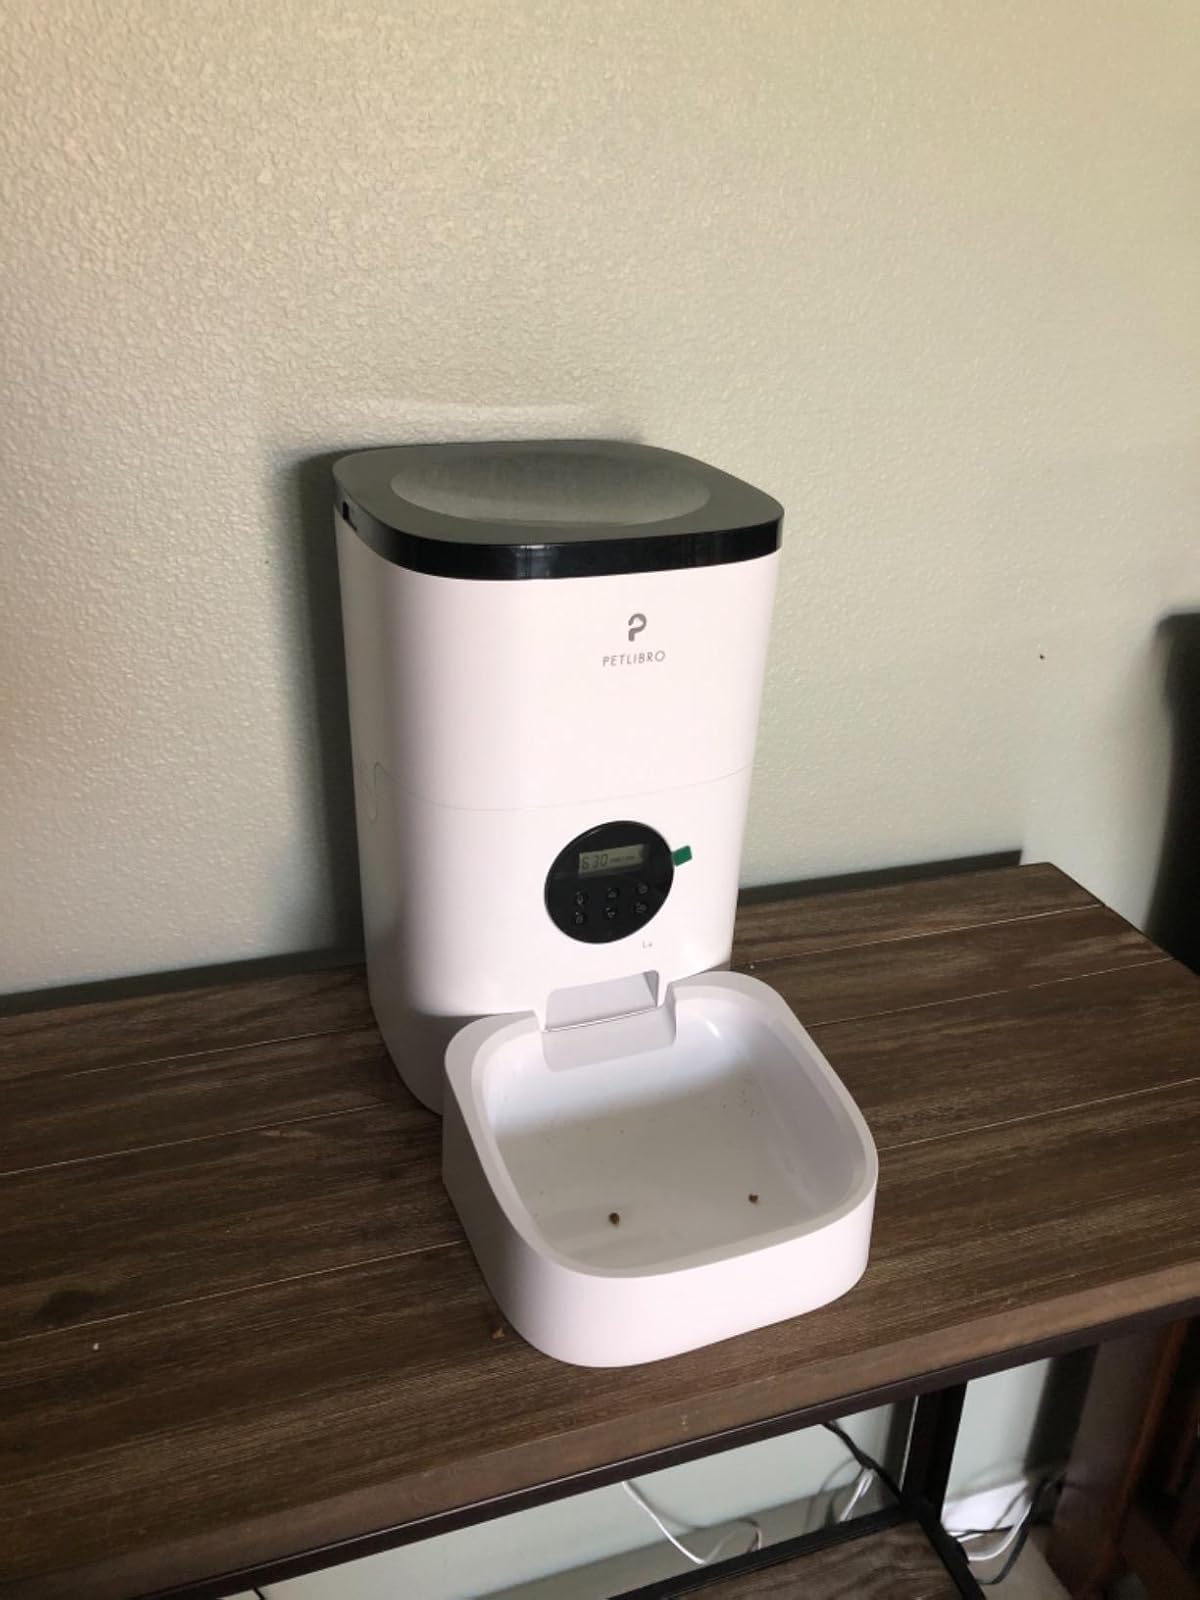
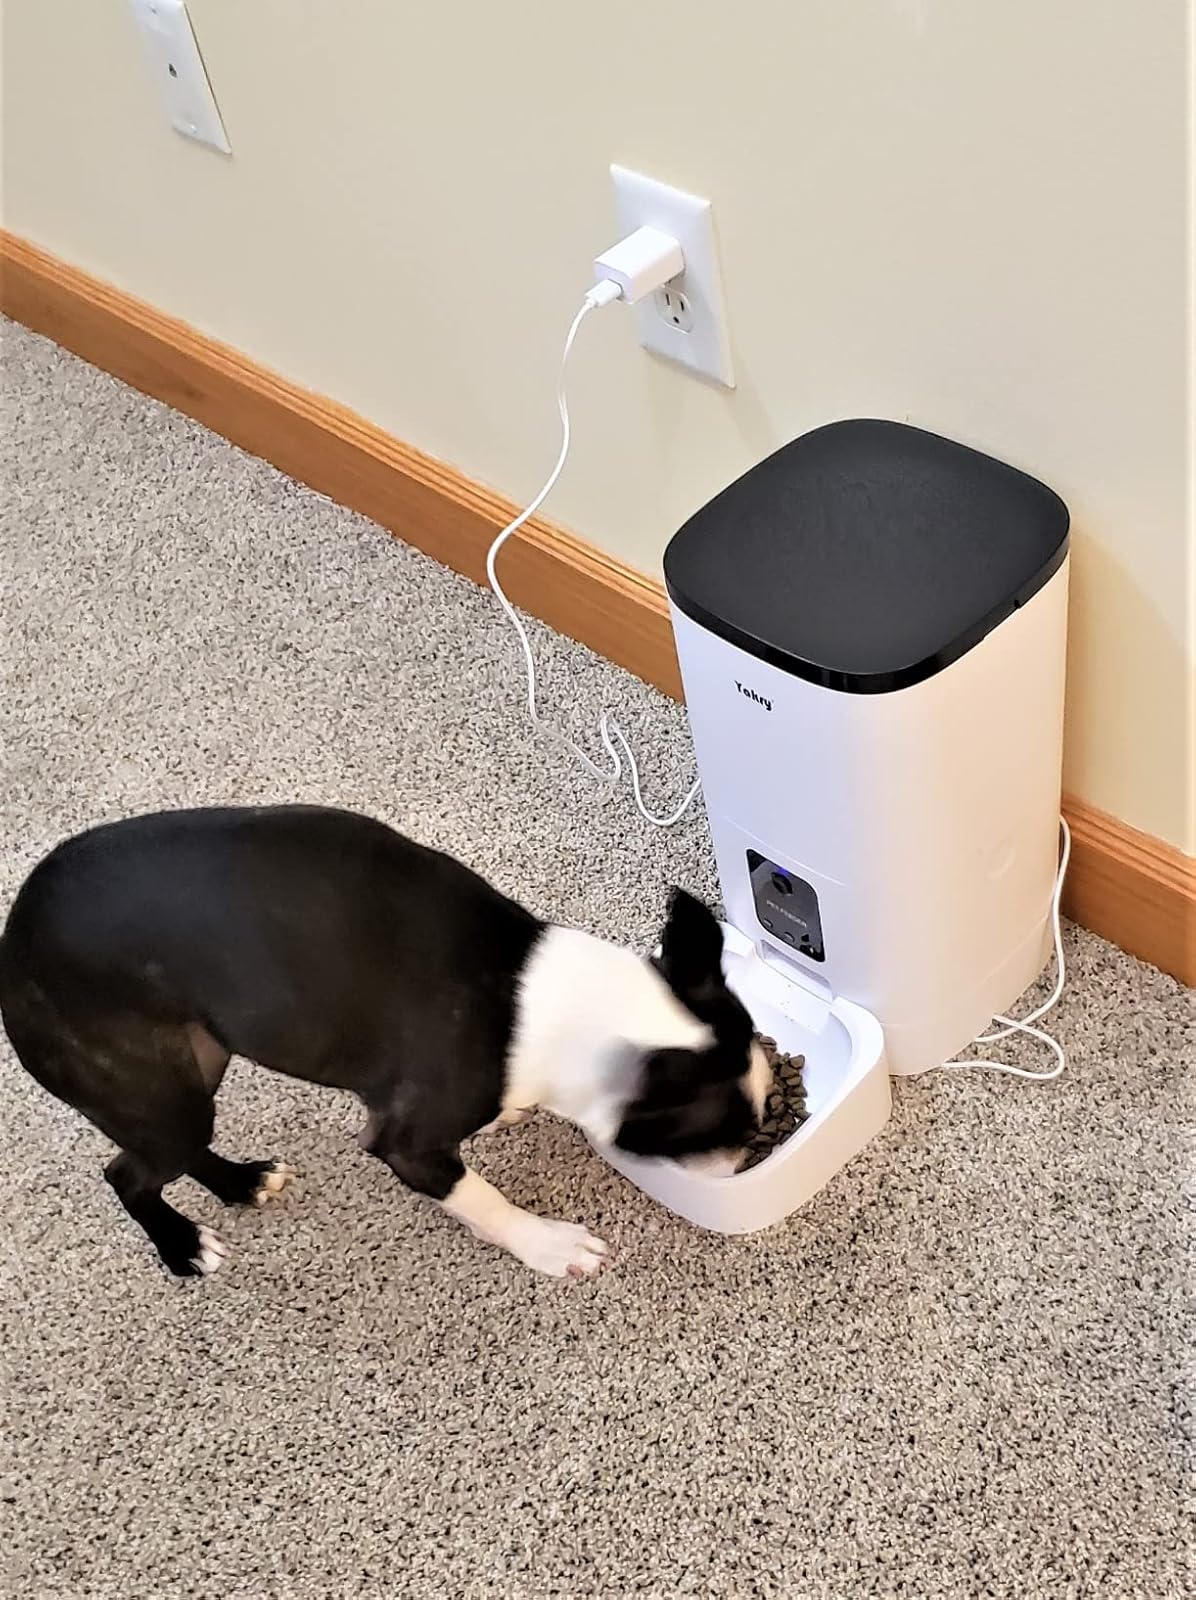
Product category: items_feeder
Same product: no